Endless Night (2015 film)

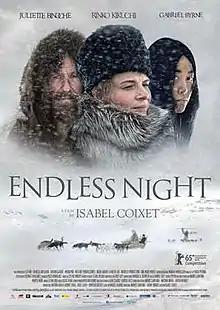
Film poster

Endless Night is a 2015 drama film directed by Isabel Coixet. It was selected to open the 65th Berlin International Film Festival. The film is set in 1908 in Greenland and is an international co-production between Spain, France and Bulgaria. The film premiered with the title Nobody Wants the Night. Following poor reviews and sales the film was recut by Coixet and released under the title Endless Night.